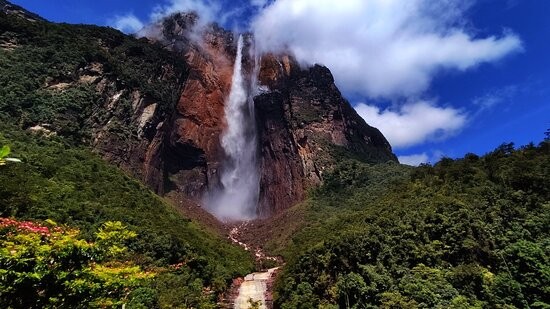
Landmark: Angel Falls